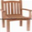
Label: chair